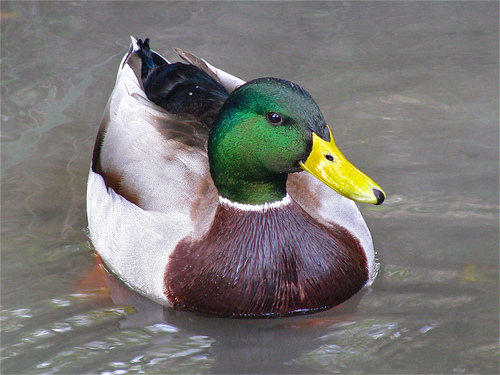
the bird has a long yellow bill that is also black.
large bird with a bright orange beak, a green head and brown breast with a white body and a white stripe across the throat.
a swimming bird with a long flat yellow bill, green crown, and webbed orange feet.
this bird has a yellow bill, green head, brown breasts, and white body.
this large bird has a flat orange beak, a green head that ends in a white ring around the neck, and a reddish brown toned breast.
this bird has a large green head with a long yellow bill and a brown breast.
this bird has wings that are black and has a yellow bill and green heada large duck with a yellow beak and a green head.
this bird has a bright yellow beak, a green head and throat, a brown breast, and bright orange, webbed feet.
this bird has a bright green head, white neck ring and bright yellow bill.
Species: Mallard